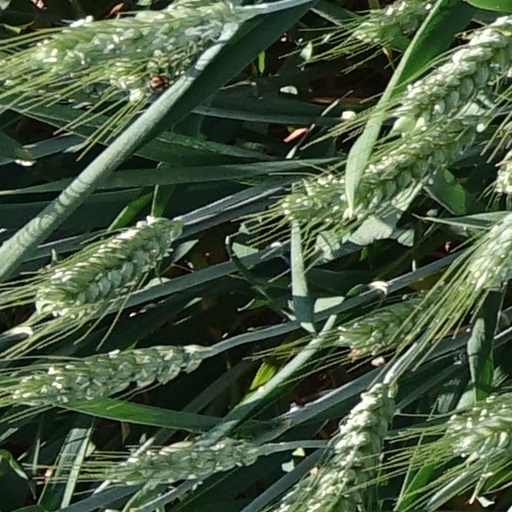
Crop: wheat